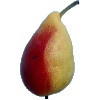
Label: Pear 2